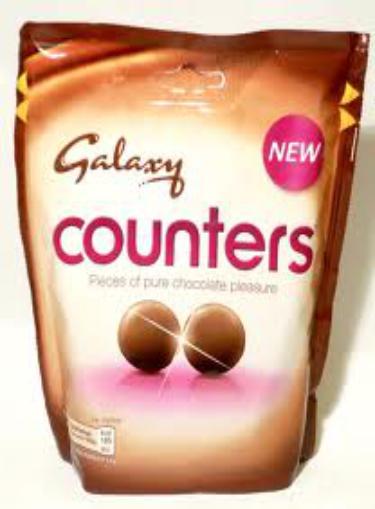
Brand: Galaxy Counters
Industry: Food